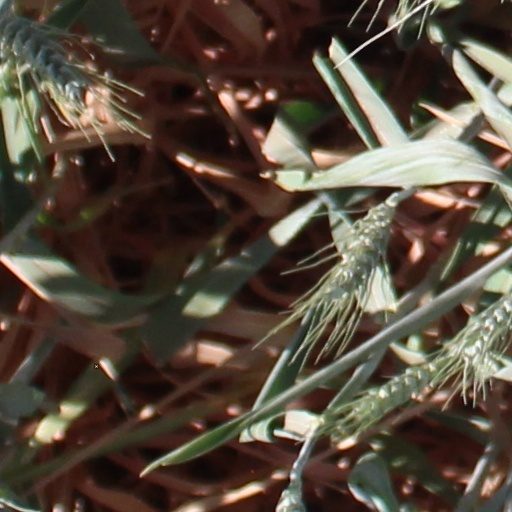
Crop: wheat